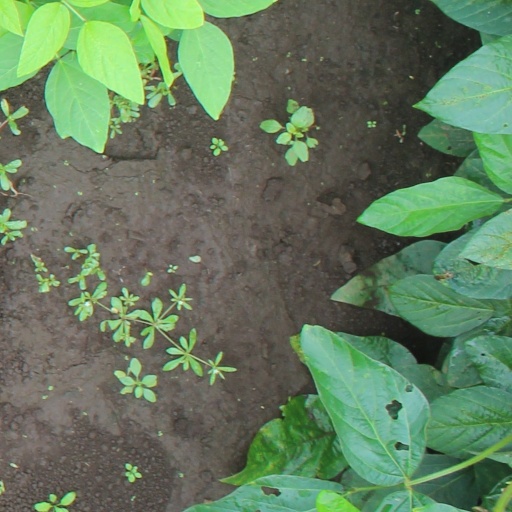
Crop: soybean